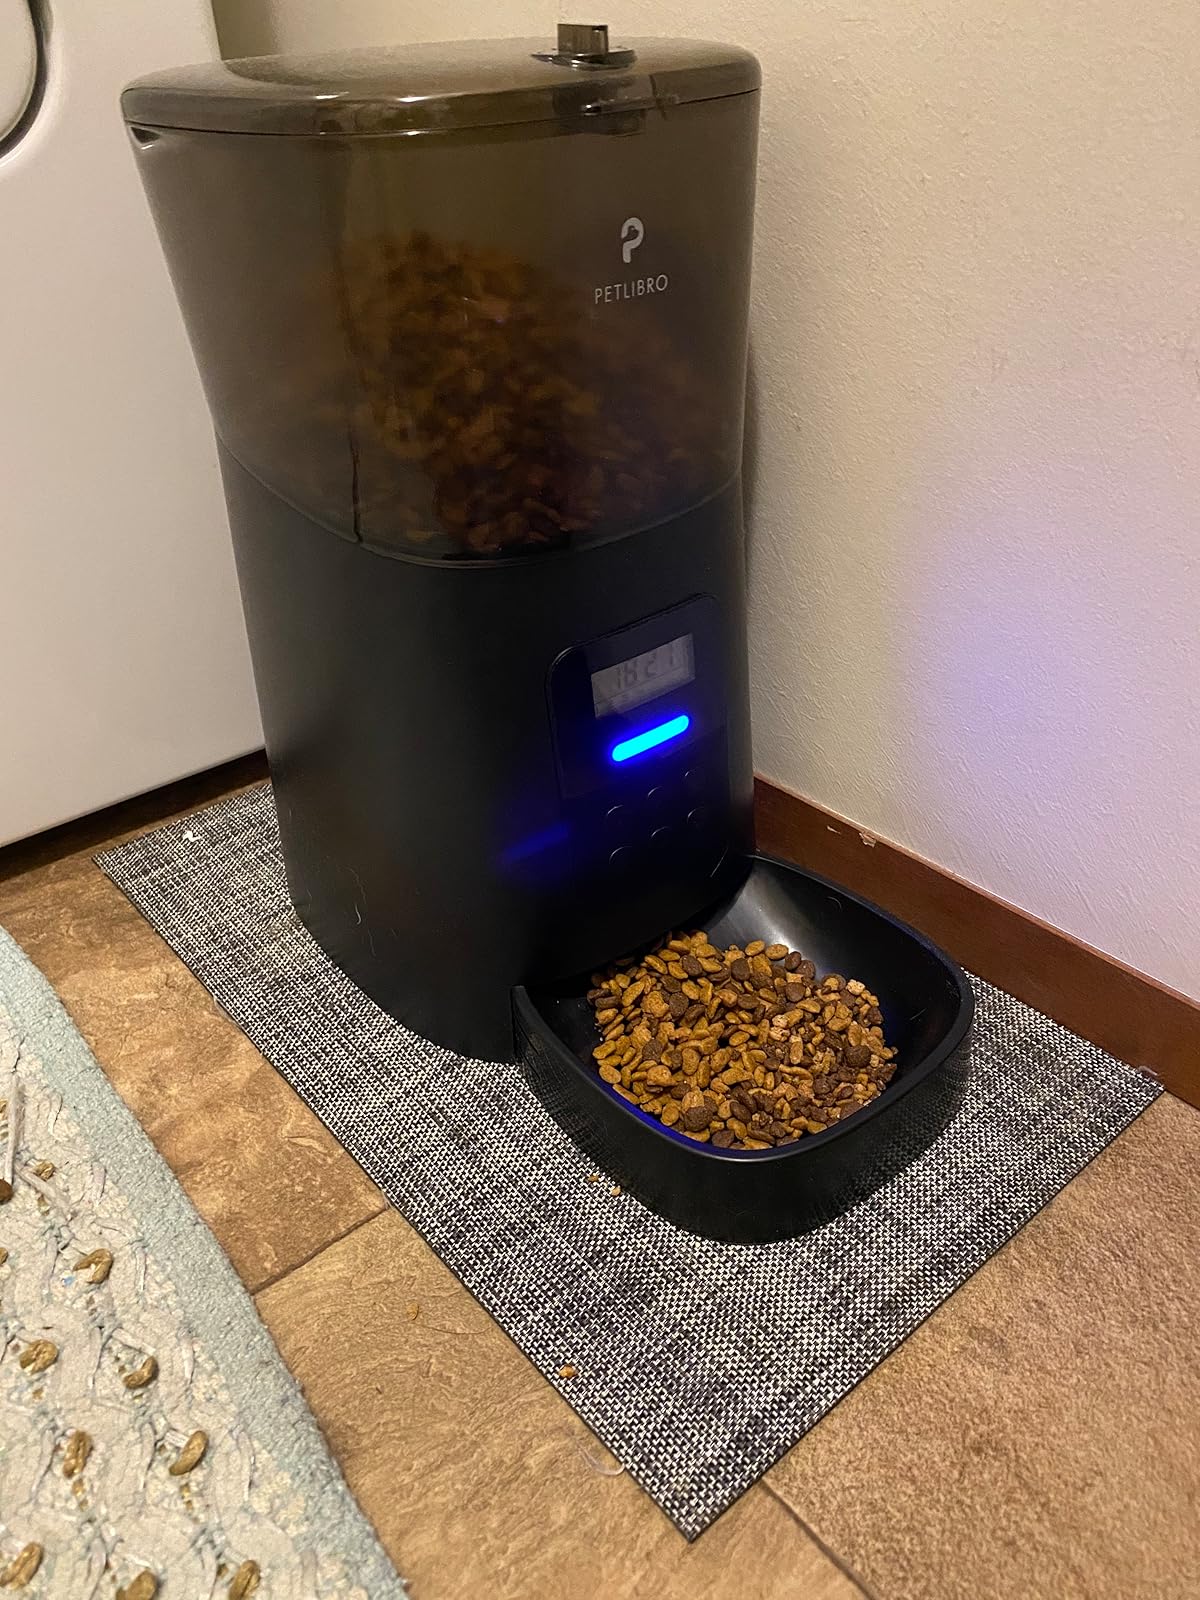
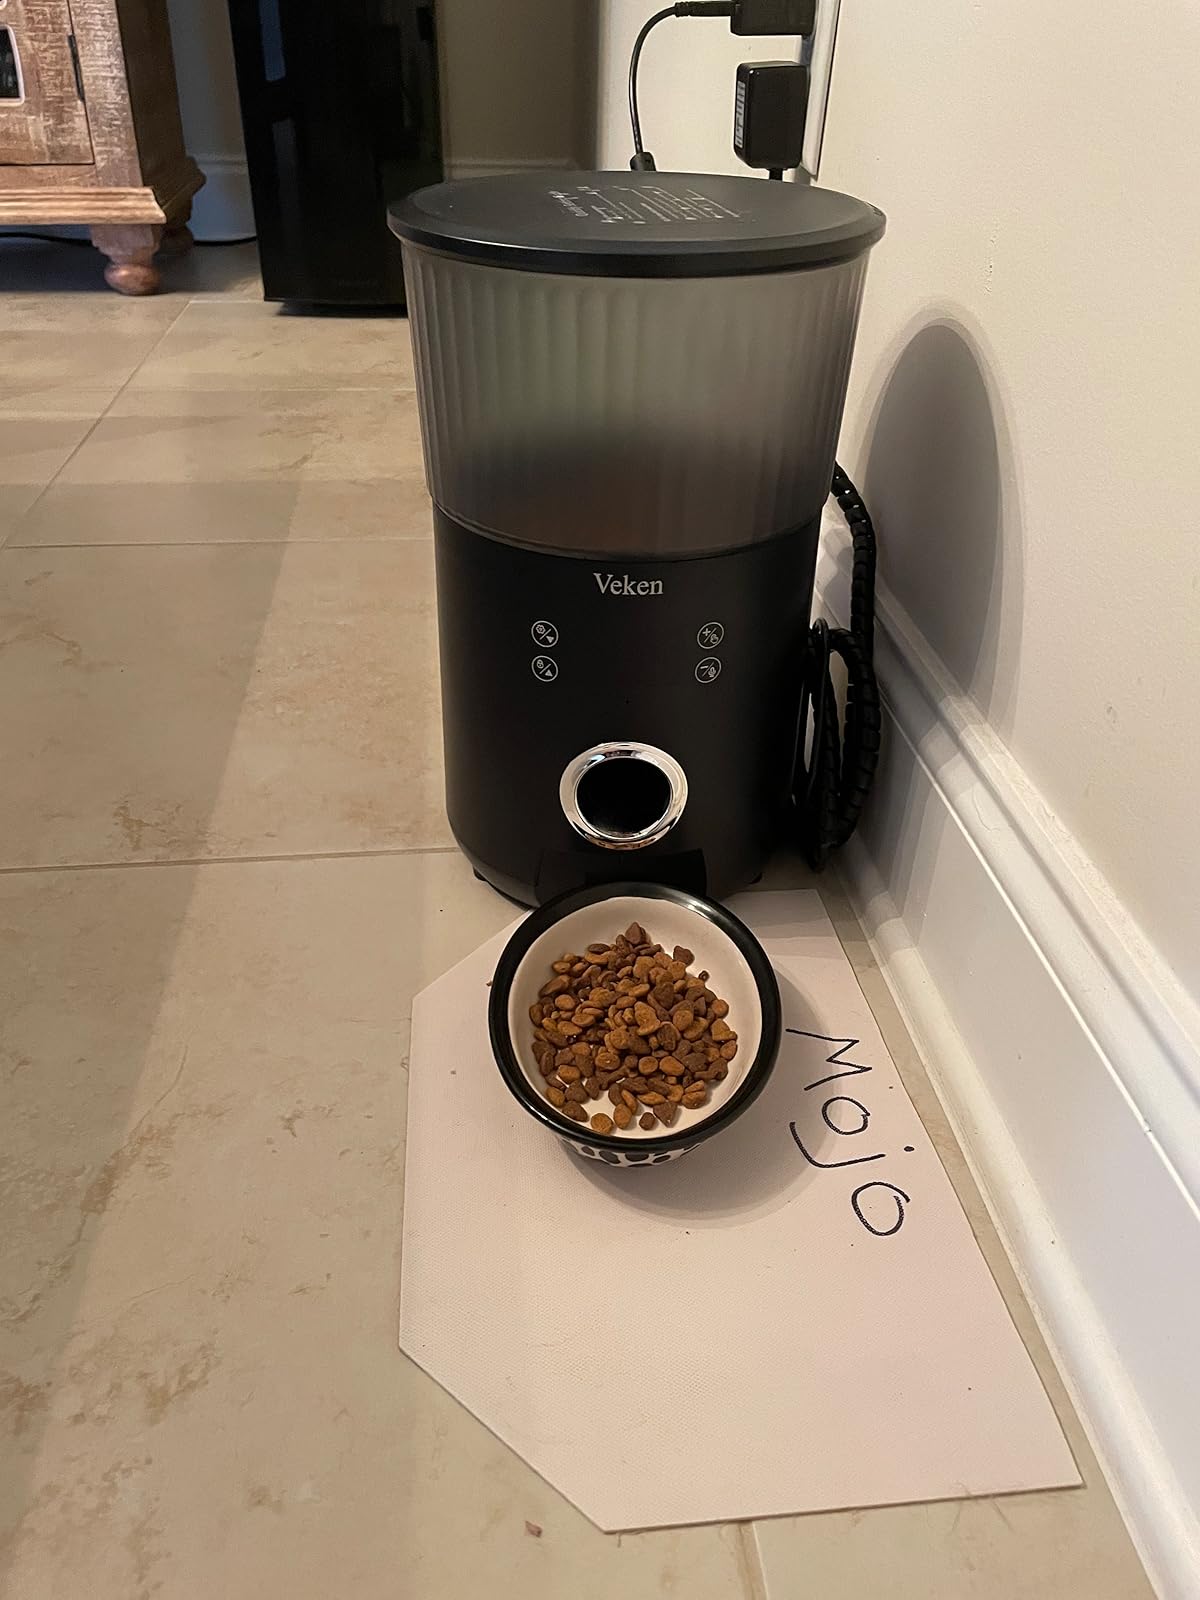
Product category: items_feeder
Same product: no